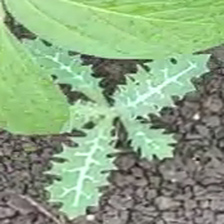
Weed species: Bilayat_(Mexicana_Argemone)